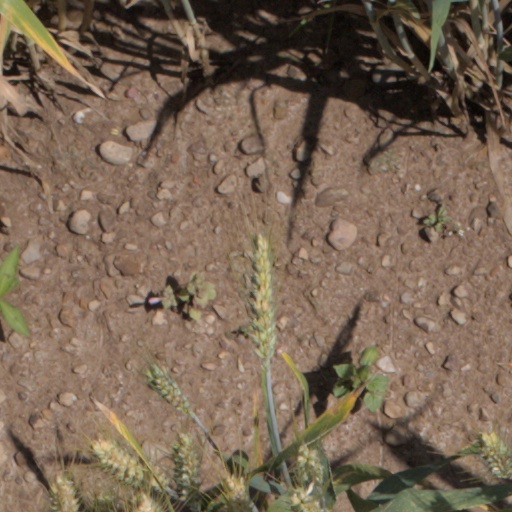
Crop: wheat